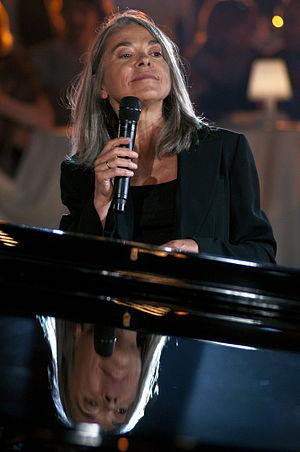
Portrait réalisé le 2011-09-29 à Nice au cours de l'enregistrement de l'émission ""Les Victoires du Jazz"" pour FR3"
Sophia Domancich, née le 25 janvier 1957 à Paris, est une pianiste et compositrice française de jazz.